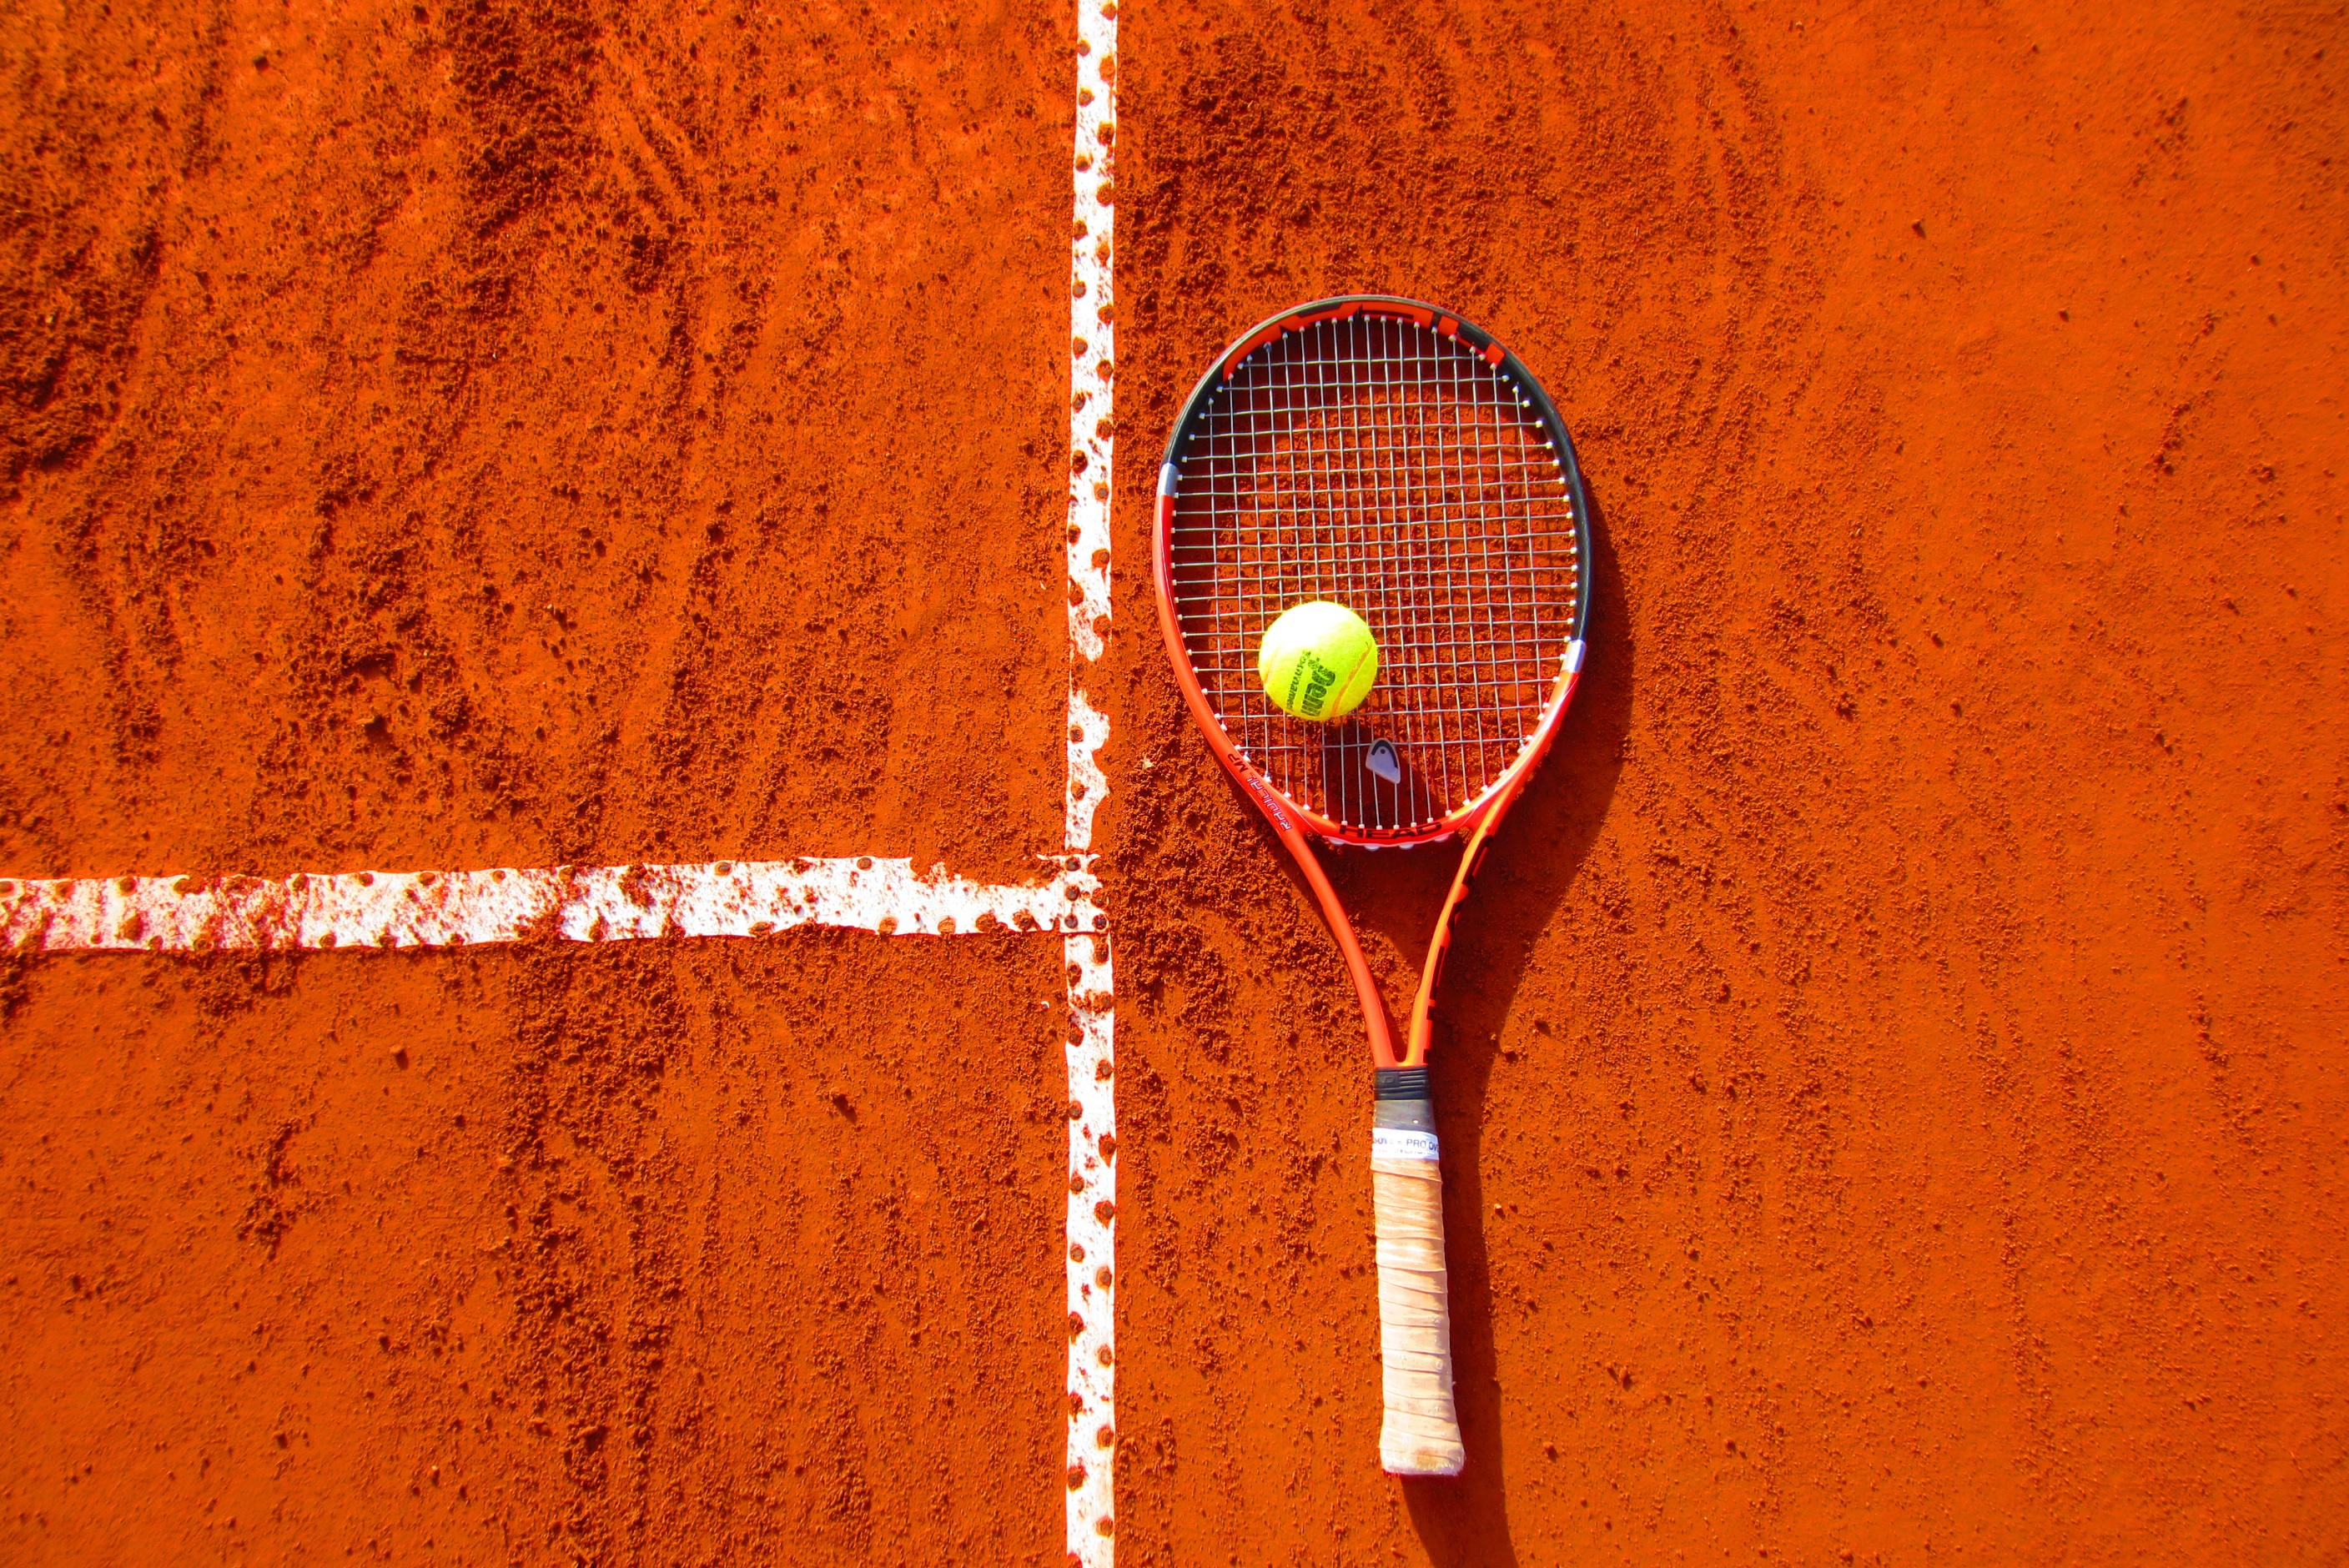
sport, orange, red, color, tennis, organ, tennis ball